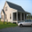
Label: house